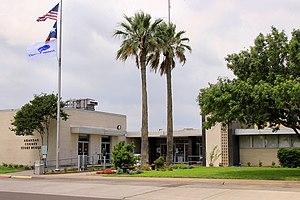
Le comté d'Aransas, en anglais : Aransas County, prononcé [əˈrænzɨs], est un comté situé dans le sud-est de l'État du Texas aux États-Unis. Le siège du comté est Rockport. Selon le recensement de 2010, sa population est de 23 158 habitants.